Muqarnas

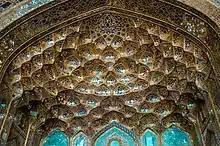

The oldest full muqarnas dome to have survived to modern times was the Imam Dur Mausoleum at Samarra, completed in 1090. (This shrine was reported destroyed by ISIS in October 2014.) Based on this example and on the rapid spread of muqarnas vaulting across the Islamic world, some scholars believe that the primary role in its development was played instead by Abbasid Iraq, most likely in the early 11th century when the Abbasids in Baghdad were undergoing a renaissance. Yasser Tabbaa has argued that muqarnas domes in particular must have originated in Baghdad and that the far-reaching influence of the Abbasid capital enabled its rapid spread to other regions afterwards. Alicia Carrillo Calderero has proposed that the first muqarnas originated in the palaces of the Abbasid caliphs in Baghdad.